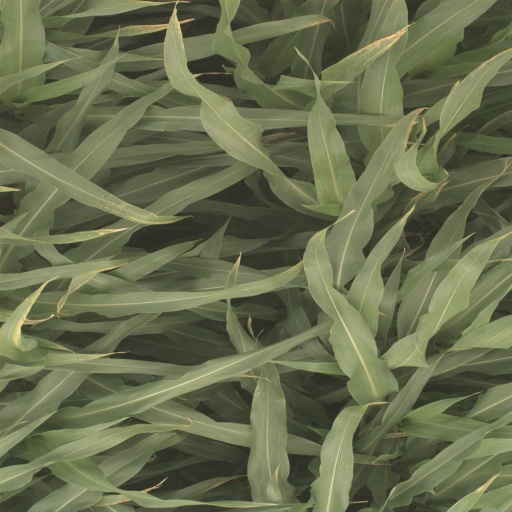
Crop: sorghum